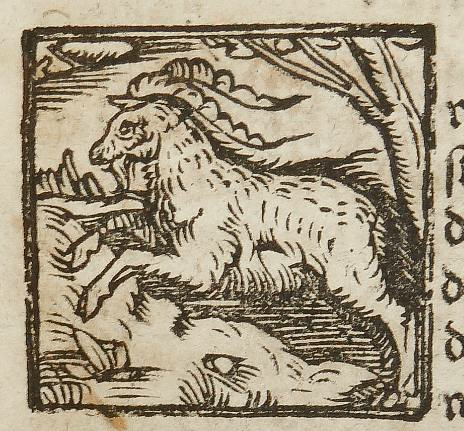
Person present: No